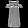
Label: Dress